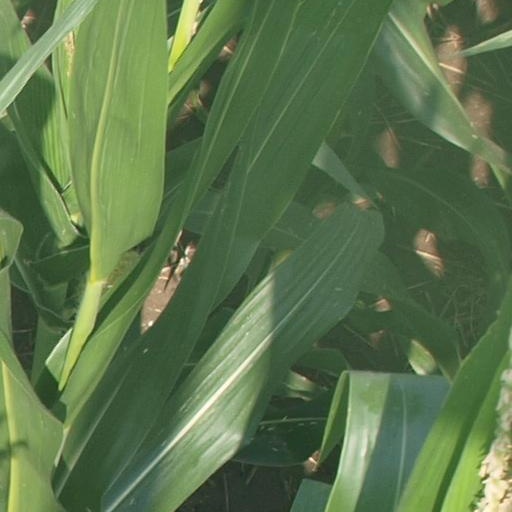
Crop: maize; corn